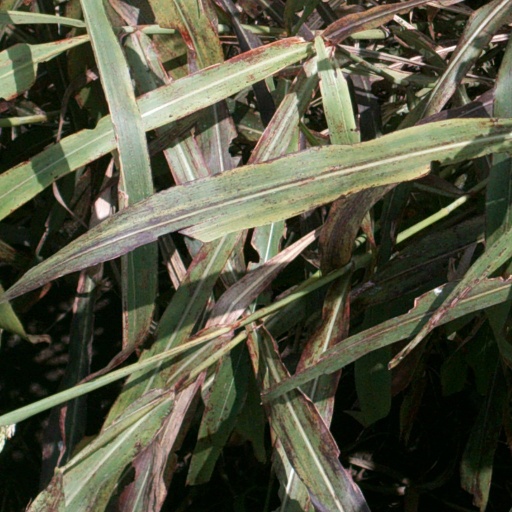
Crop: sorghum